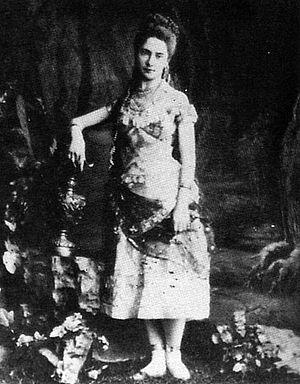
Photo de la ballerine Ekaterina Vazem
La Bayadère est un ballet en trois actes et sept tableaux chorégraphié par Marius Petipa sur une musique de Léon Minkus. Sa création a eu lieu le 23 janvier 1877 au Théâtre Bolchoï Kamenny de Saint-Pétersbourg.